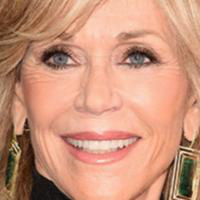
Age group: age 56-65